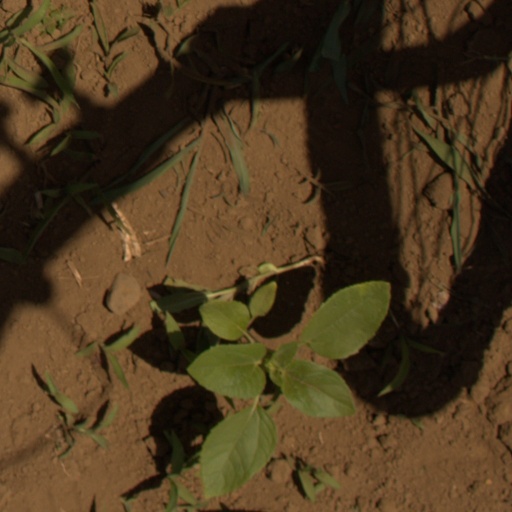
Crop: Jerusalem artichoke